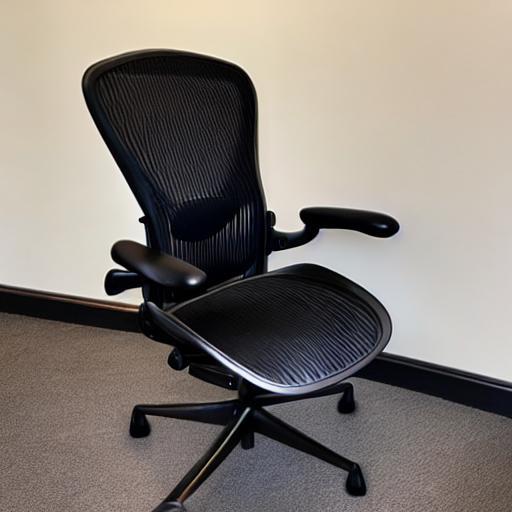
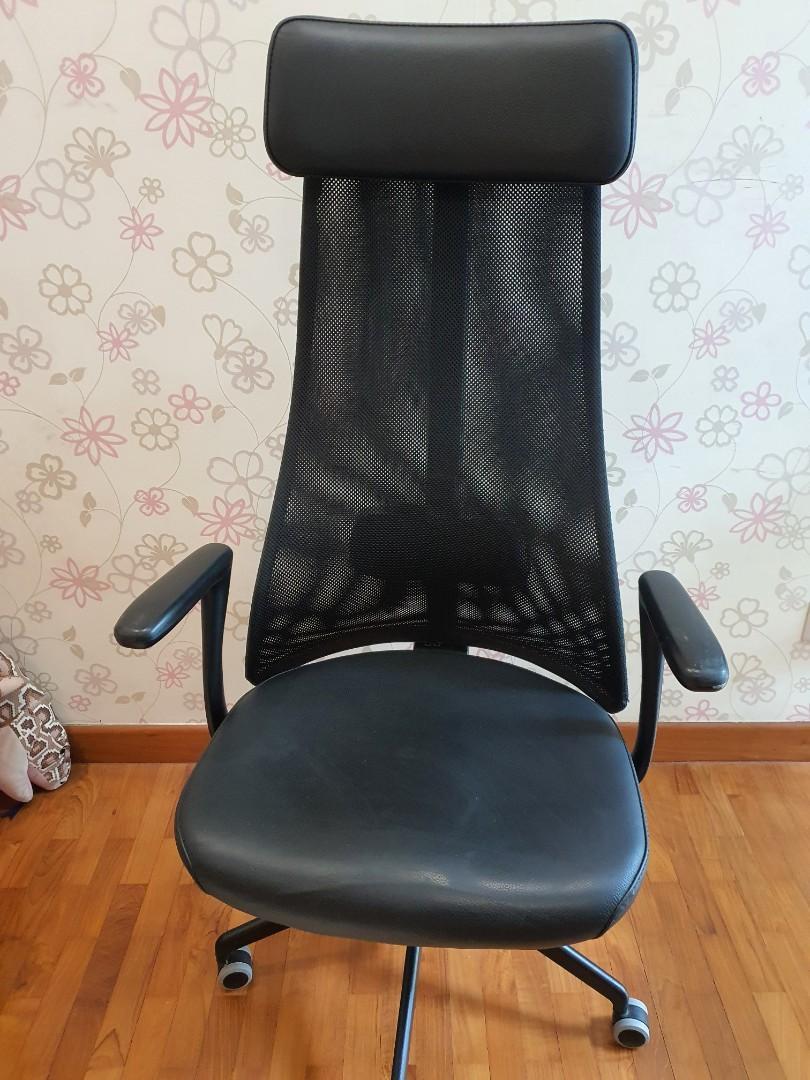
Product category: items_chair
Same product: no